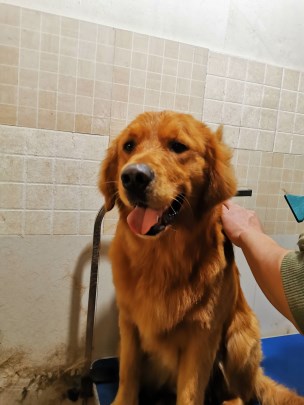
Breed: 5355-n000126-golden_retriever